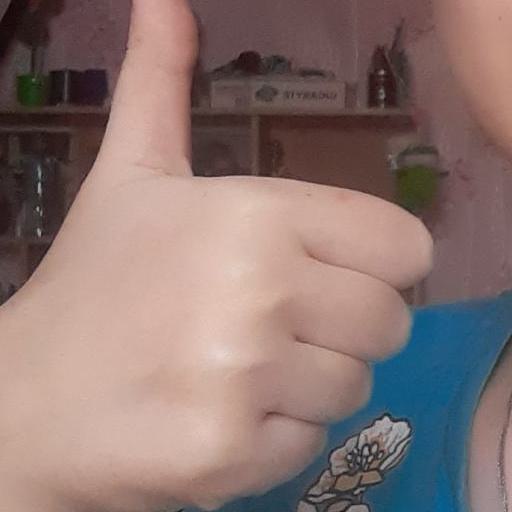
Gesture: like